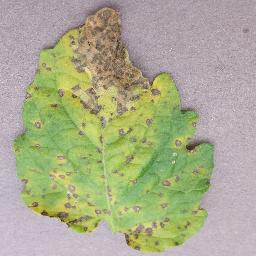
Label: Tomato___Septoria_leaf_spot